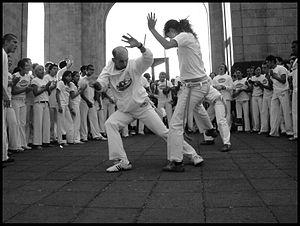
Mestre Camisa faisant une rasteira em pé Português: Mestre Camisa fazendo uma rasteira em pé
"La rasteira est le nom que l'on donne au balayage en capoeira. Cela consiste à supprimer l'appui de l'adversaire en ""attrapant"" son pied puis en tirant pour le faire glisser.
La Rasteira em pé est l'une des techniques de balayage les plus utilisées en capoeira. Le mouvement consiste à placer son pied derrière celui de son adversaire et de tirer pour le déséquilibrer.